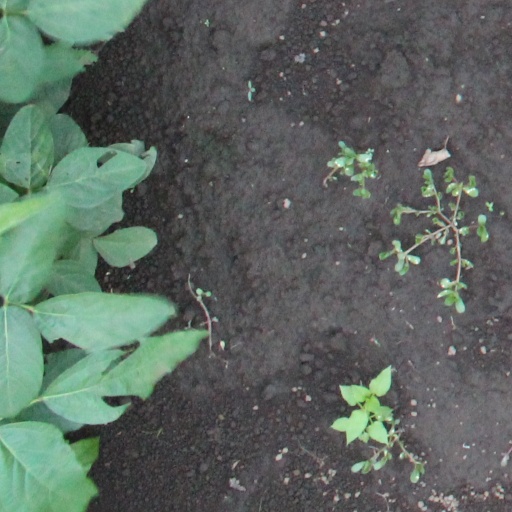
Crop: soybean